Christian York

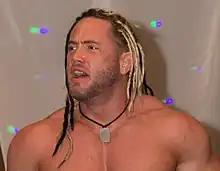
York in 2013

Jason Spence (born April 13, 1977) is an American professional wrestler, better known by his ring name, Christian York. He is best known for his appearances with World Championship Wrestling, Extreme Championship Wrestling and Impact Wrestling. Championships held by York over the course of his career include the NWA World Tag Team Championship as one-half of The Bad Street Boys with Joey Matthews.